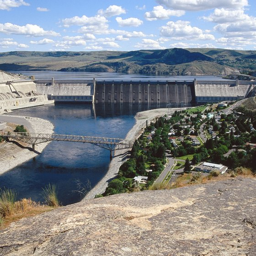
structure is a tourist destination .